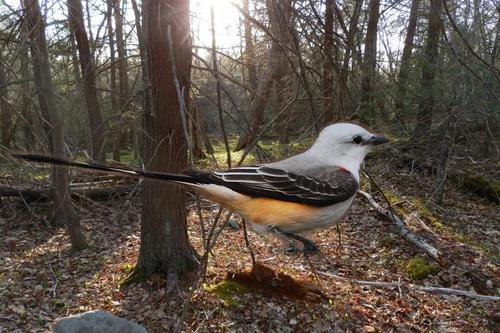
Bird species: Scissor_tailed_Flycatcher
Bird type: landbird
Background: land